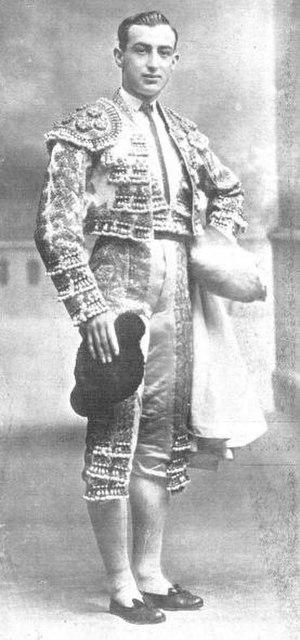
José Gómez Ortega dit « Joselito » ou encore « Gallito » est un célèbre matador espagnol, né le 8 mai 1895 à Gelves et mort le 16 mai 1920 à Talavera de la Reina.